The Human Gamble

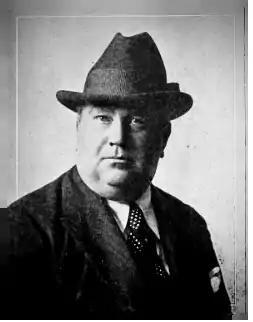

Lloyd B. Carleton (–1933) started working for Carl Laemmle in the Fall of 1915. Carleton arrived with impeccable credentials, having directed some 60 films for the likes of Thanhouser, Lubin, Fox, and Selig.